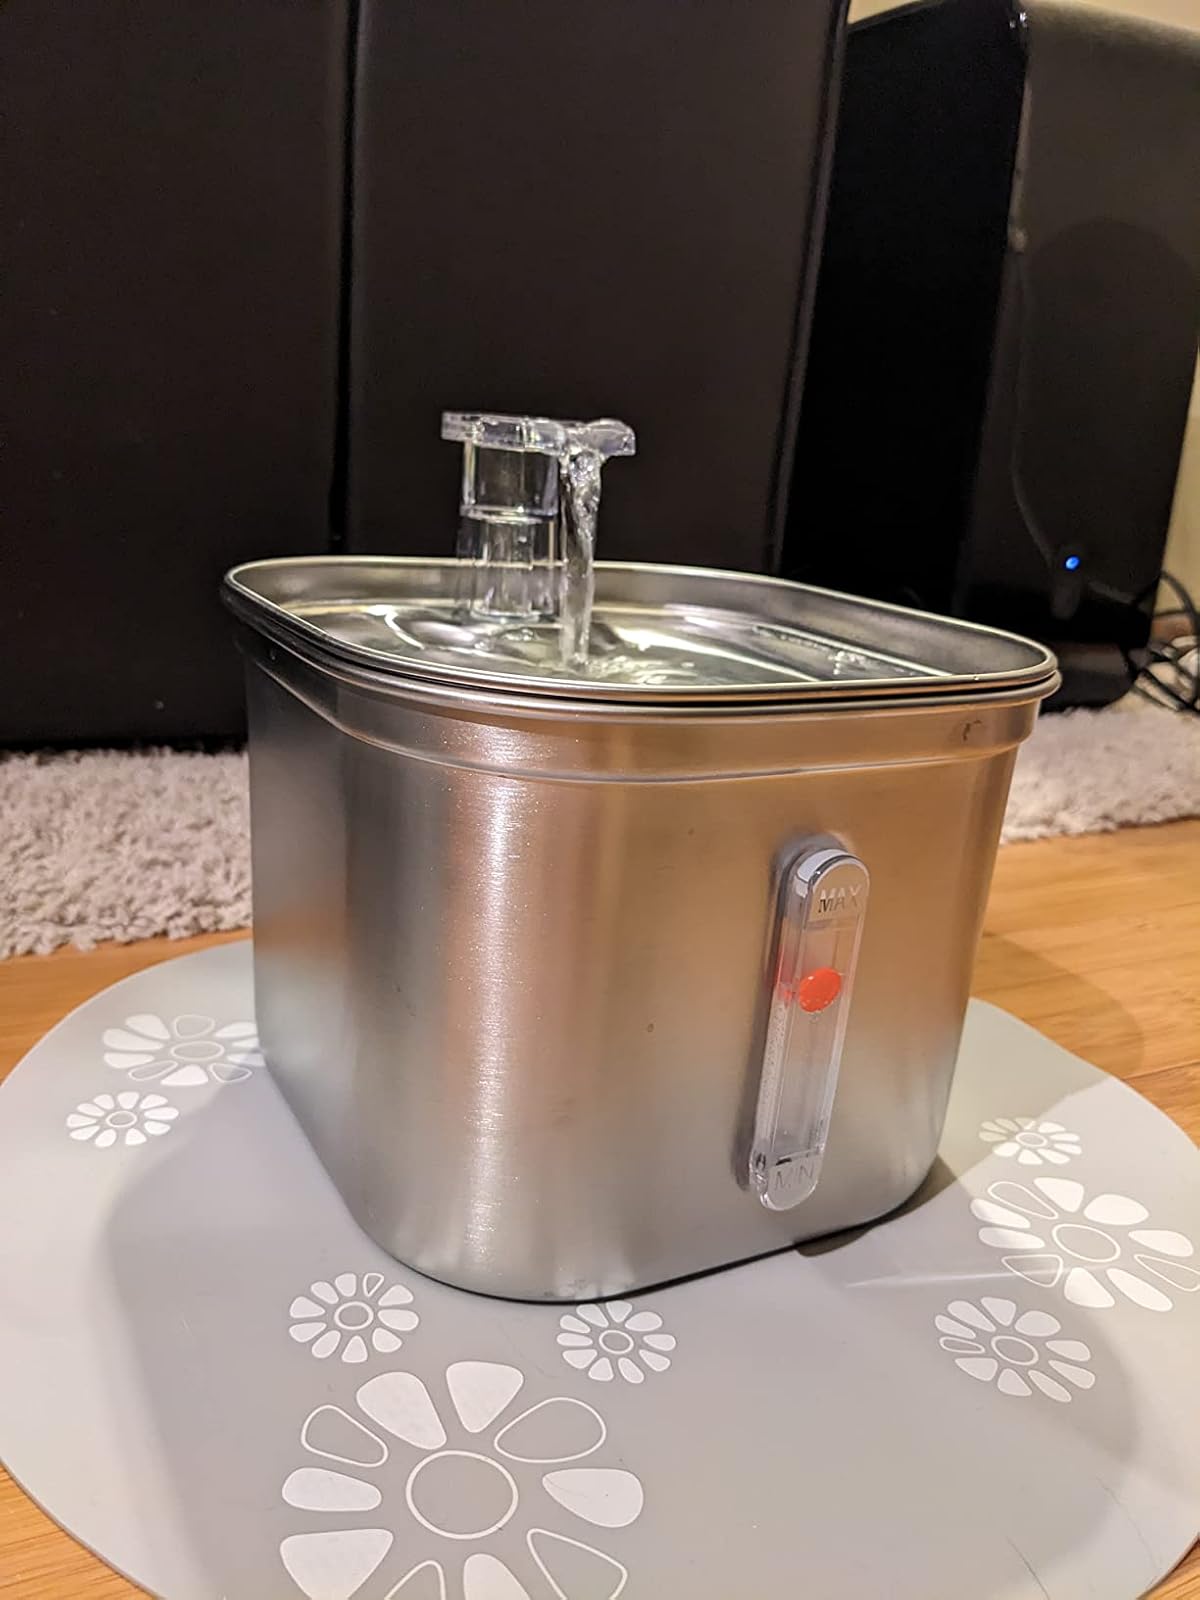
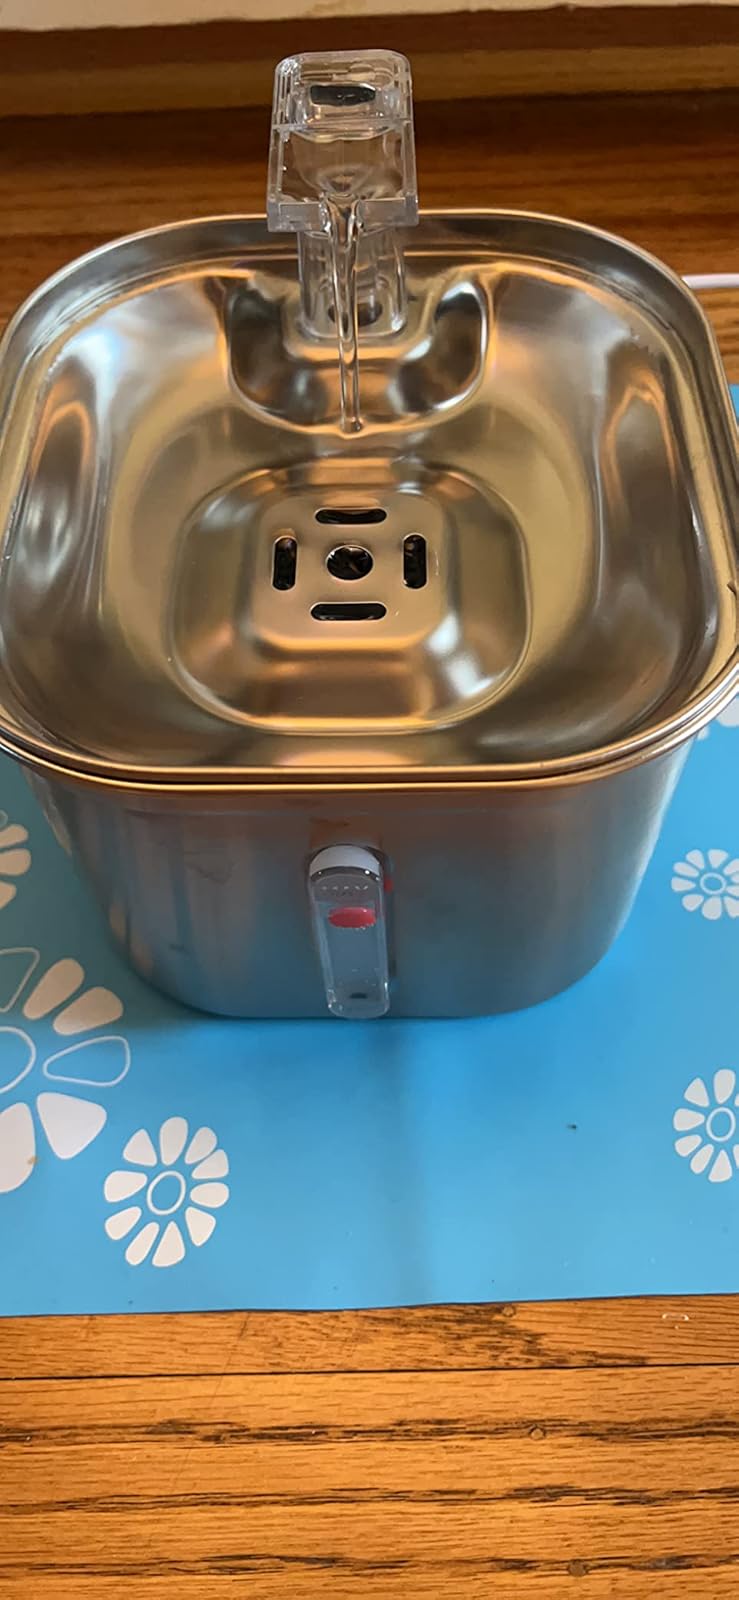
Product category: items_bowl
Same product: yes